Chris Harris Jr.

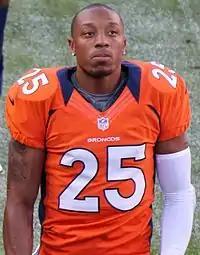
Harris with the Denver Broncos in 2012

Christopher Harris Jr. (born June 18, 1989) is an American former professional football player who was a cornerback for 12 seasons in the National Football League, primarily with the Denver Broncos. He played college football for the Kansas Jayhawks and was signed by the Broncos as an undrafted free agent in 2011.